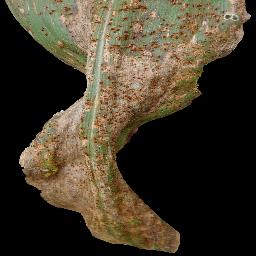
Label: Corn_(Maize)___Common_Rust